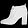
Label: Ankle boot